M1 Abrams

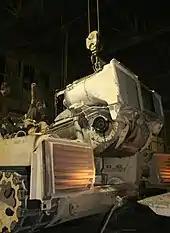
Hoisted power pack; Top left section: Engine lubricating-oil cooler heat exchanger (HE). Lower section: Transmission. Lower rear: High Temperature-HE (HTHE) "Recuperator".

In late 2017, the 400 USMC M1A1 Abrams were to be upgraded with better and longer-range sights on the Abrams Integrated Display and Targeting System (AIDATS) replacing the black-and-white camera view with a color sight and day/night thermal sight, simplified handling with a single set of controls, and a slew to cue button that repositions the turret with one command. Preliminary testing showed the upgrades reduced target engagement time from six seconds to three by allowing the commander and gunner to work more closely and collaborate better on target acquisition.